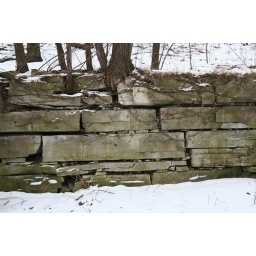
An old stone wall holding up the hill on which the Evanston Metra tracks lie. Taken in an alley in north Evanston